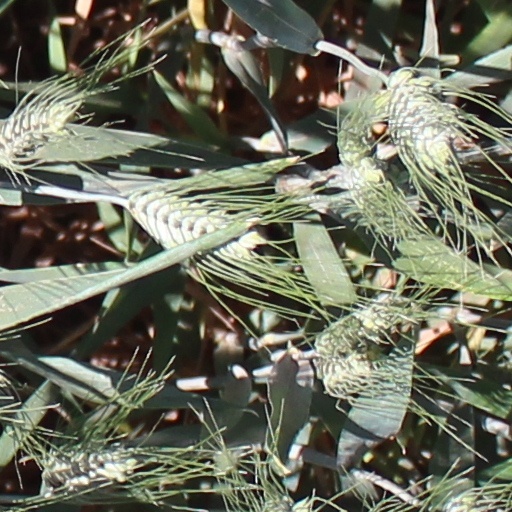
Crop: wheat